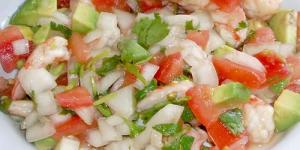
seviche de camarones